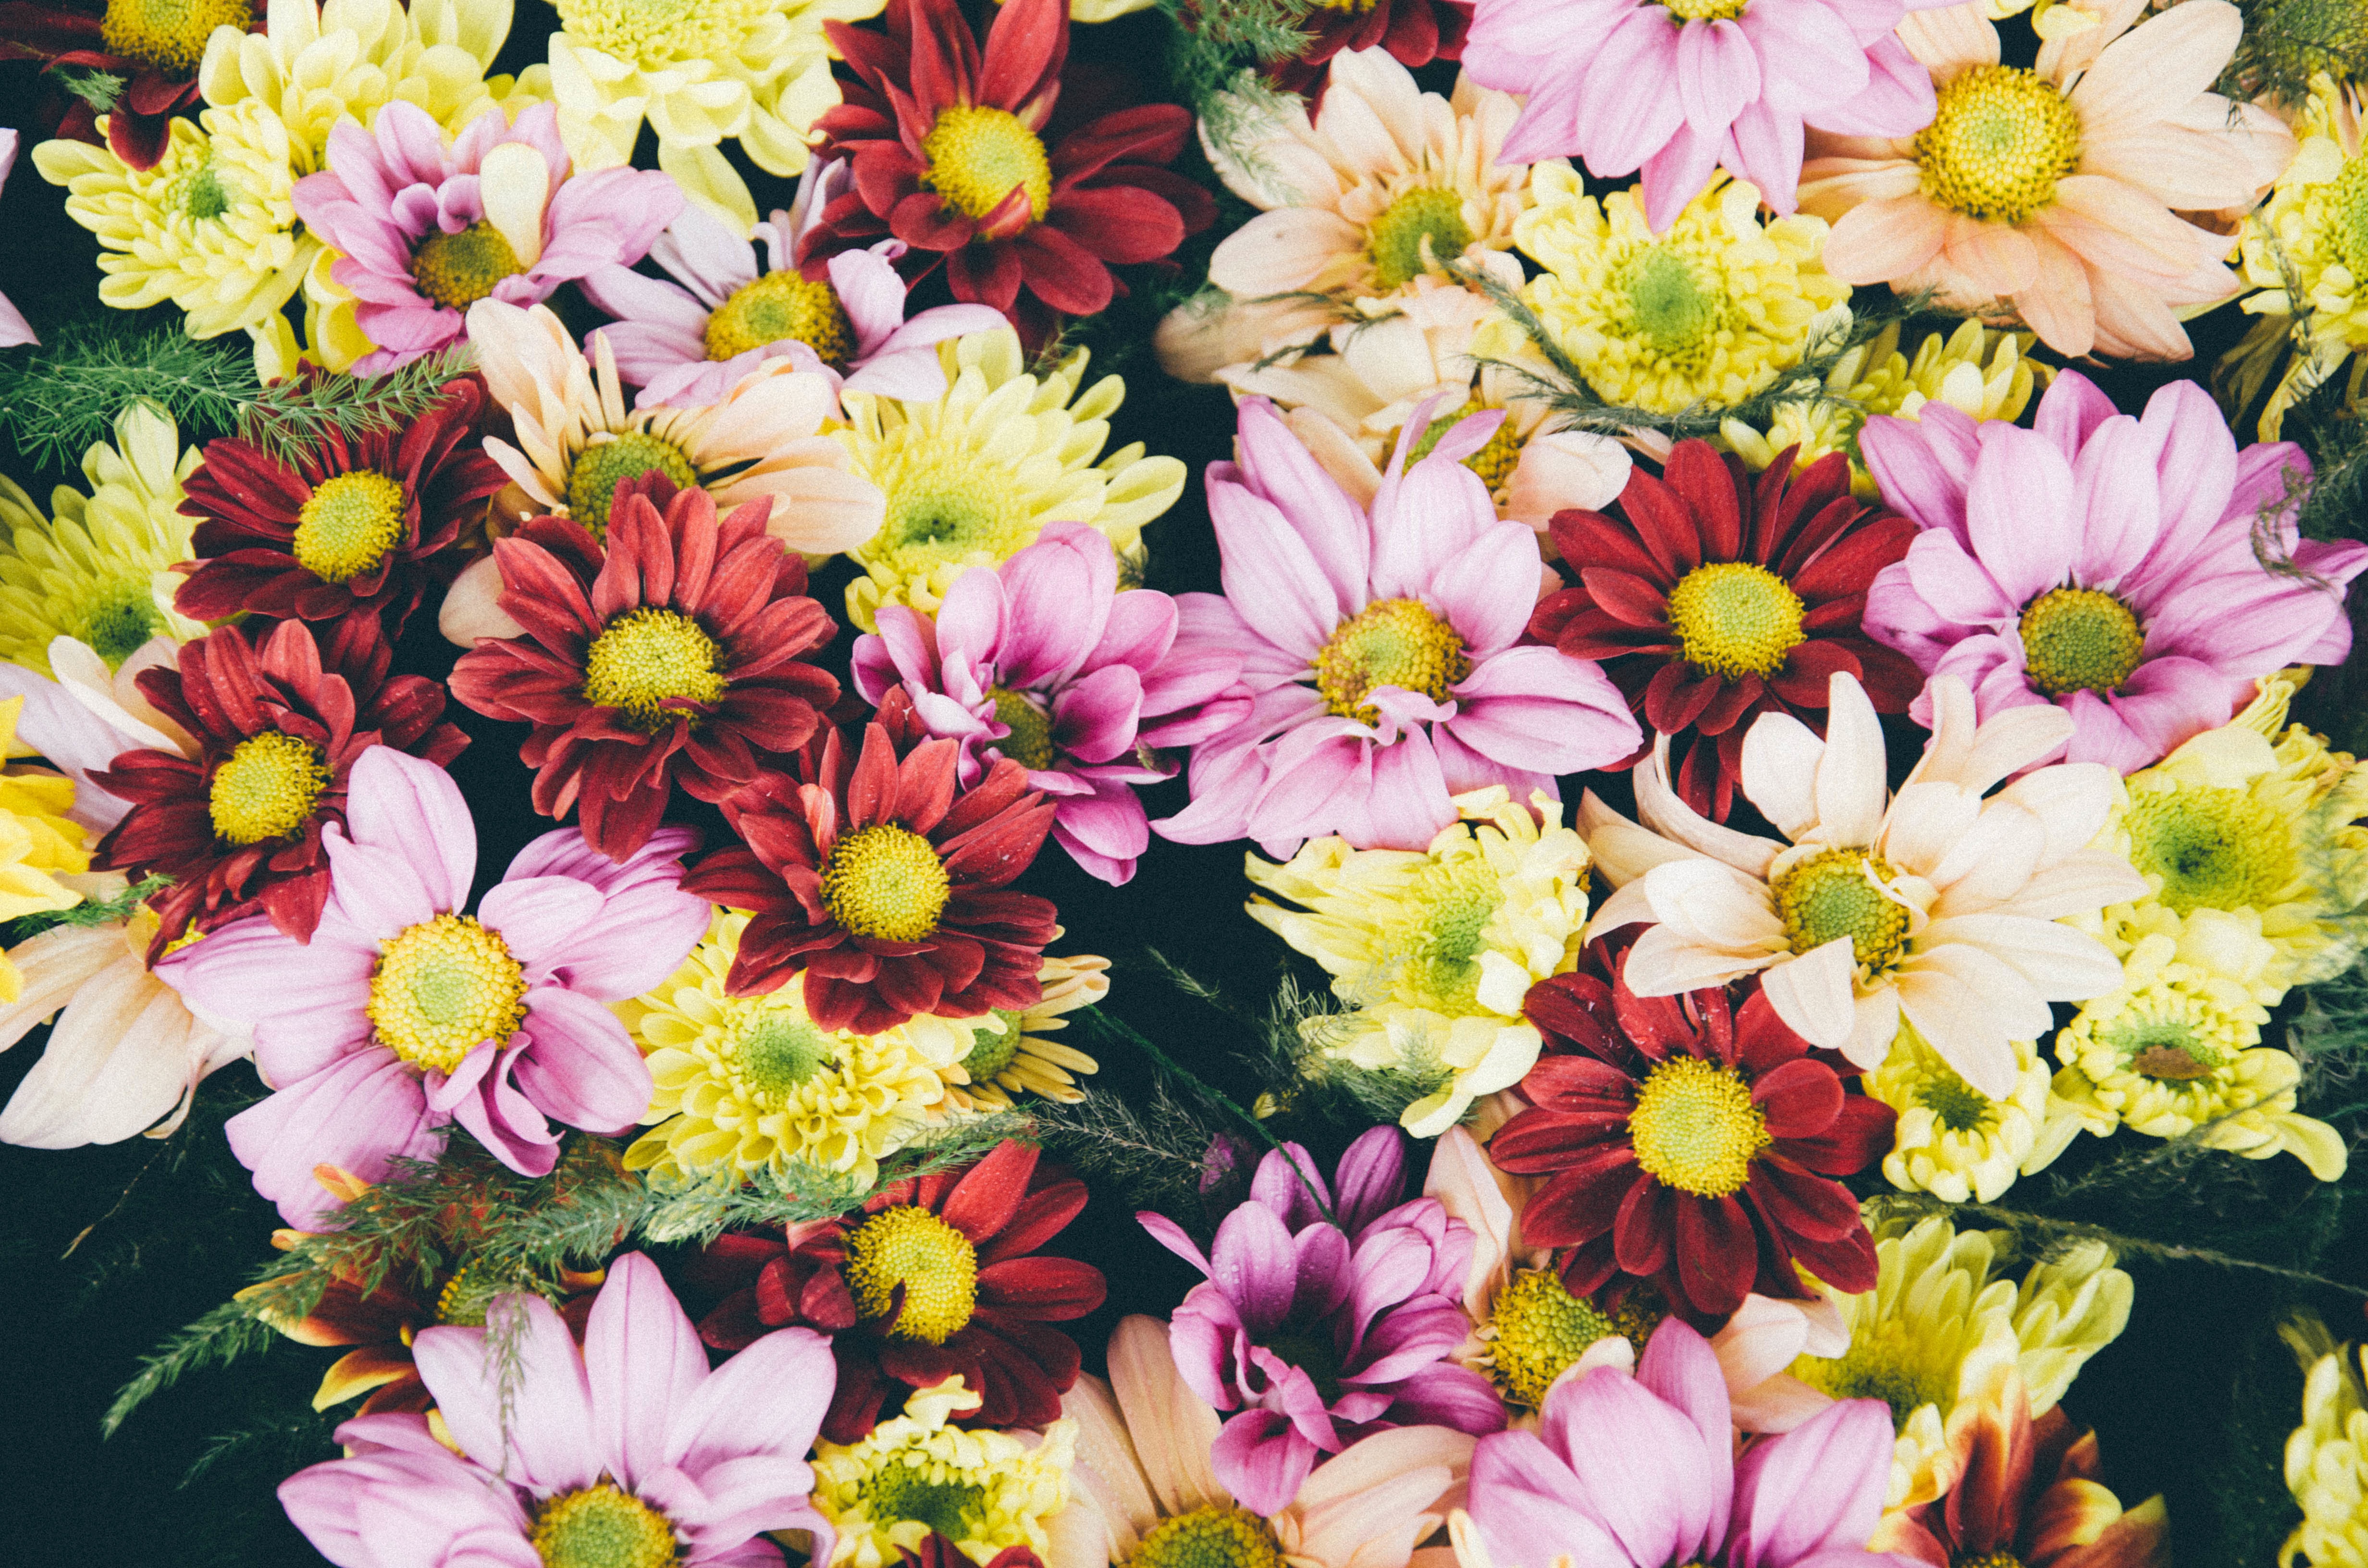
plant, flower, petal, flora, wildflower, floristry, flowering plant, daisy family, flower bouquet, cut flowers, floral design, annual plant, land plant, marguerite daisy, garden cosmos, chrysanths, flower arranging